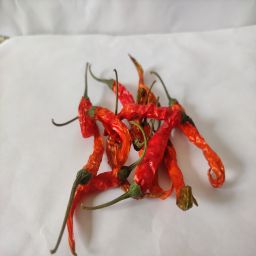
Crop: Chile Pepper
Quality: Dried